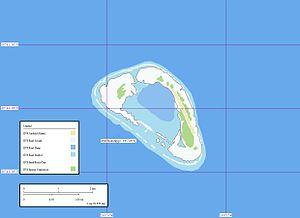
Nukutepipi ou Nuku-te-pipi est un atoll situé dans l'archipel des Tuamotu en Polynésie française dans le sous-groupe des Îles du Duc de Gloucester.